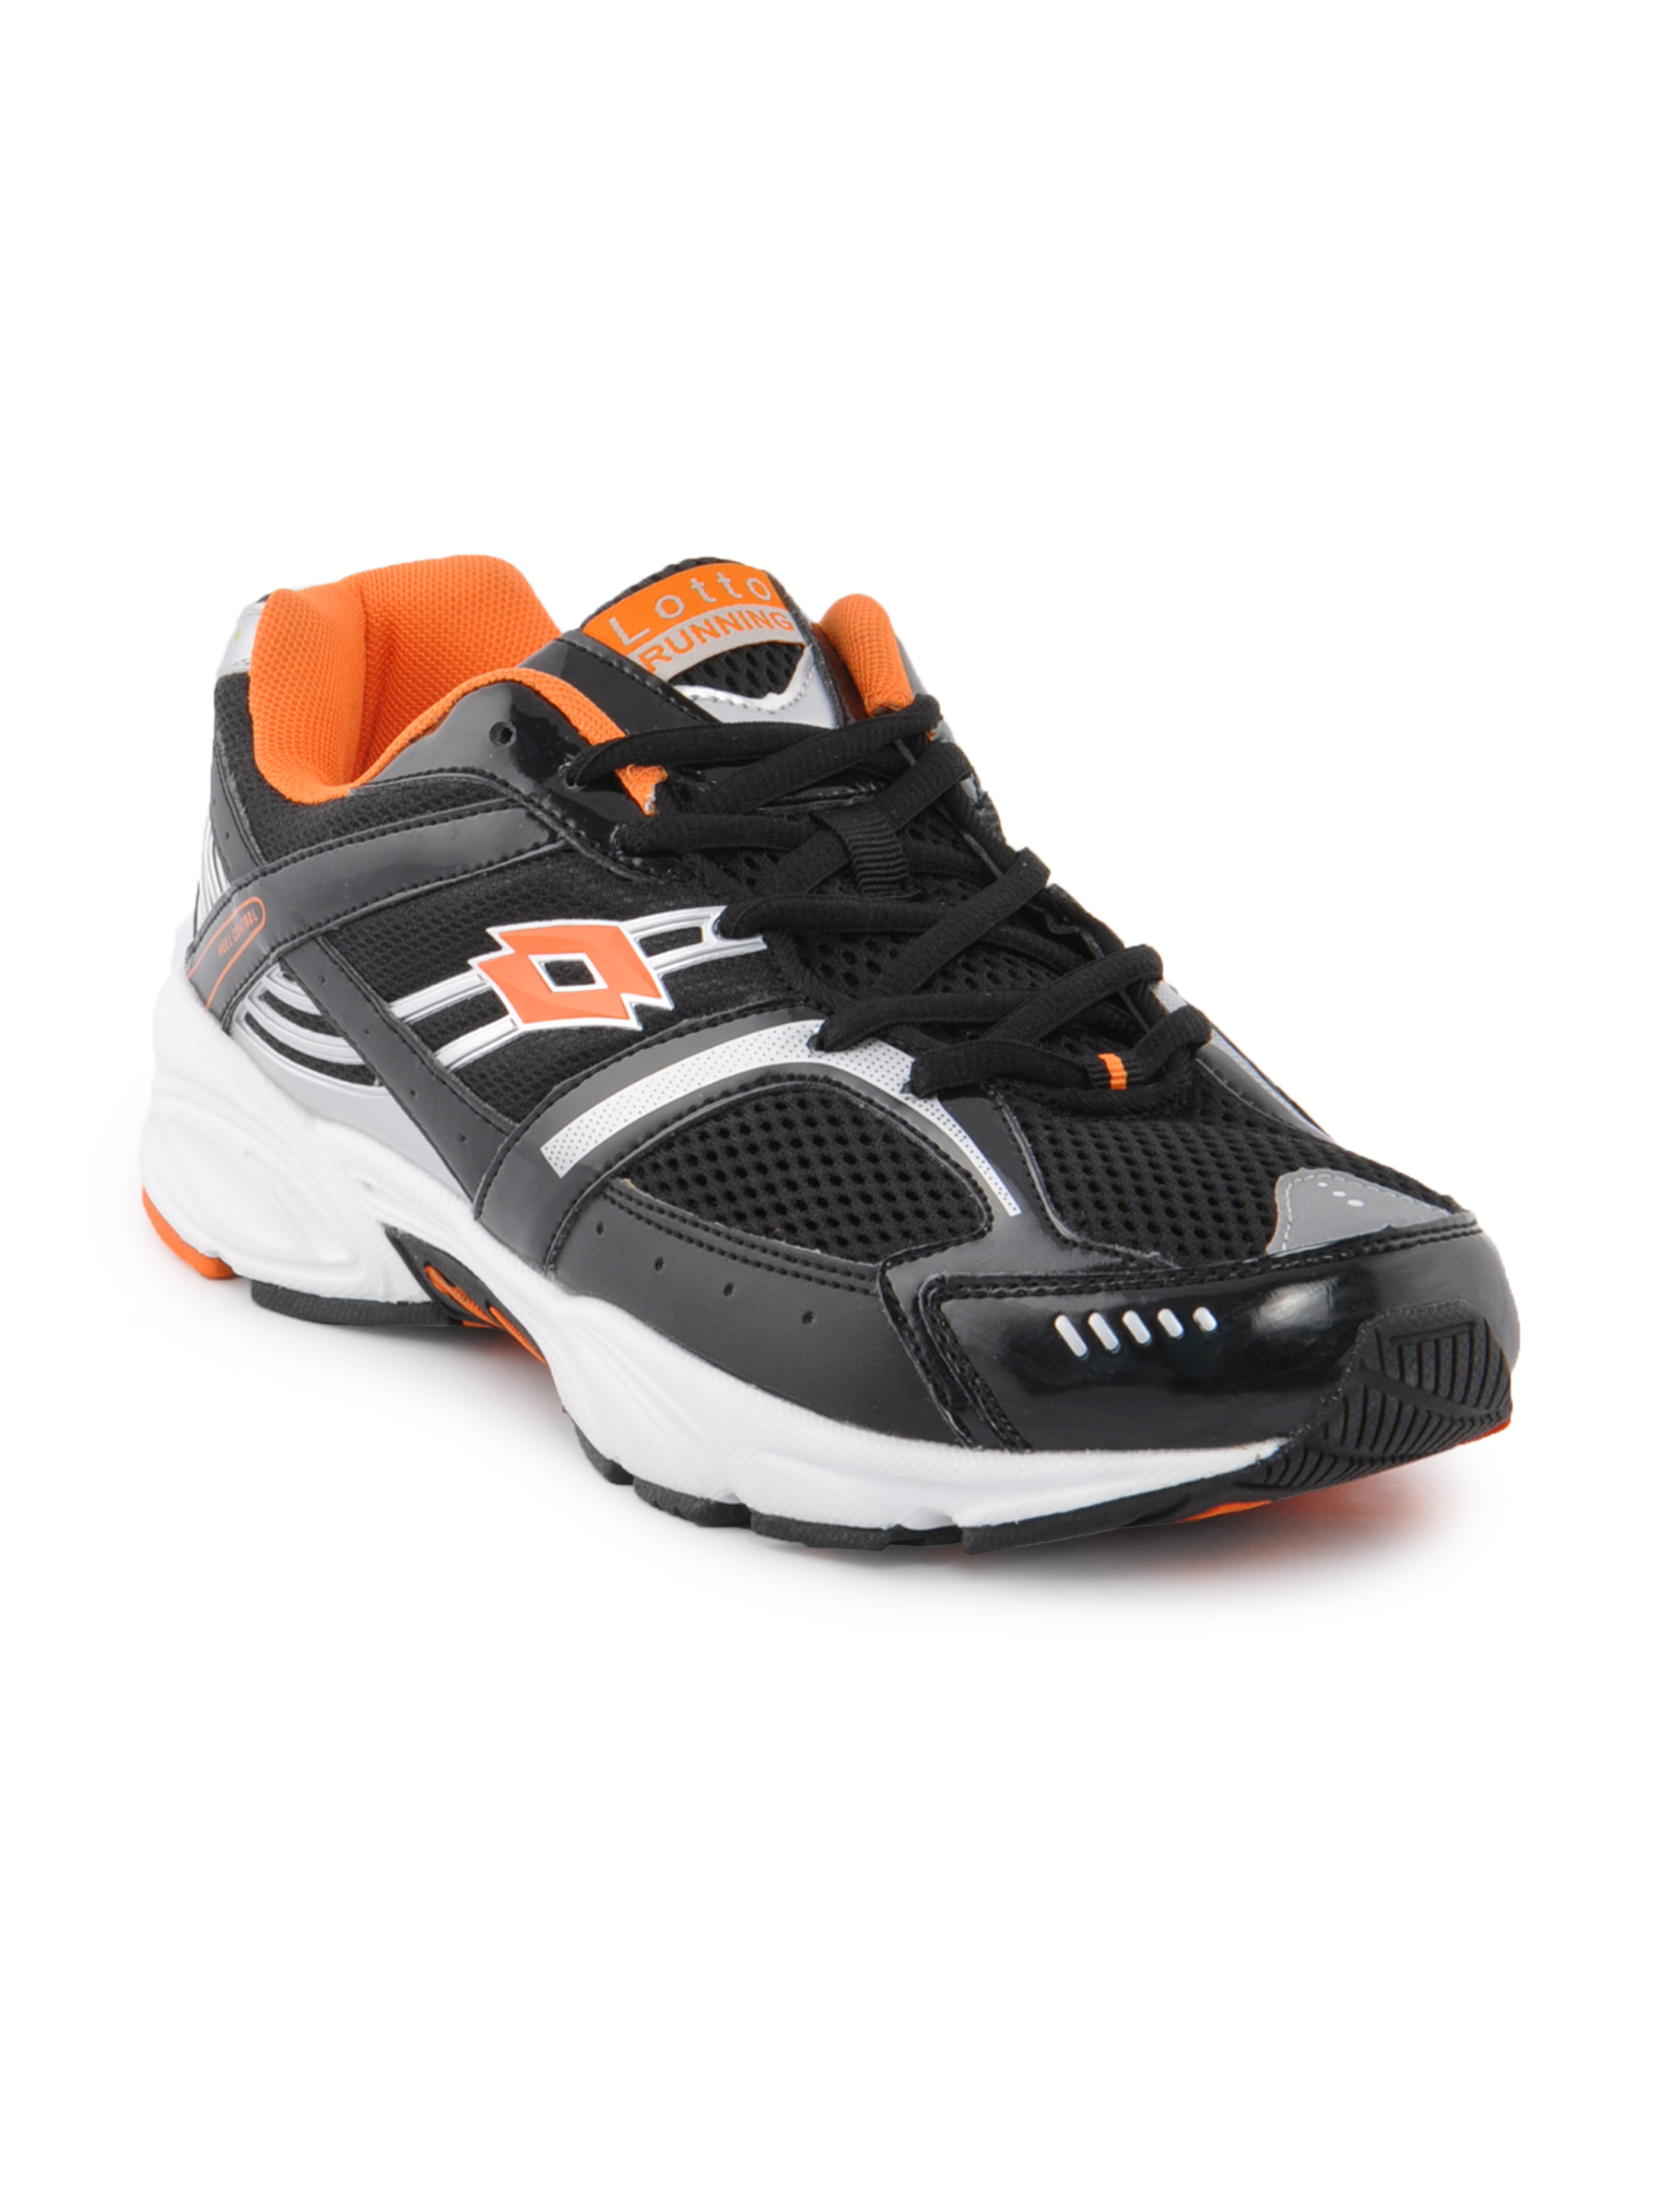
Lotto Men Atlantica Black Sports Shoe
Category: Footwear / Shoes / Sports Shoes
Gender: Men
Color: Black
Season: Fall 2011
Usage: Sports